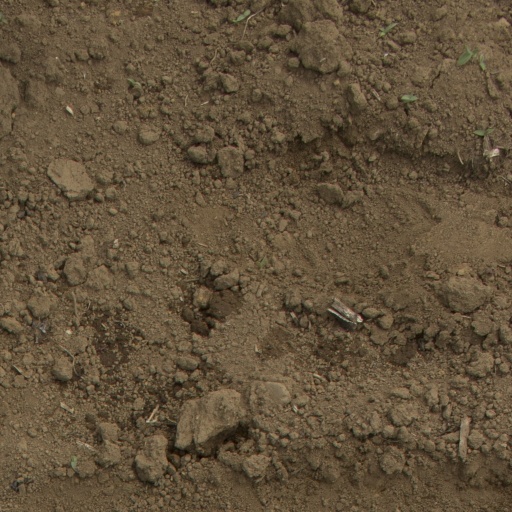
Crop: Jerusalem artichoke